Großer Speicher

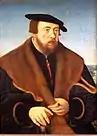
Johann von Glauburg, 1545(Oil painting on wood by Conrad Faber von Kreuznach)

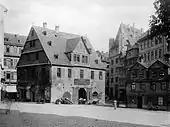
The flour scales on Garküchenplatz, around 1896(photograph by Carl Friedrich Fay)

The Großer Speicher was a historic patrician courtyard in the north-western old town of Frankfurt am Main. The houses, grouped around a roughly square inner courtyard, were located to the west on "Rosengasse" (from 1918 "Schüppengasse") and to the east on "Rotkreuzgasse", both of which are no longer existing parallel streets from and between Großer Hirschgraben and Kornmarkt. The north side with a walled garden and the south side facing Schüppengasse (from 1899 "Bethmannstraße") were blocked by adjoining houses. The last house address was "Schüppengasse 2" or "Rotkreuzgasse 1."